Roman army of the late Republic

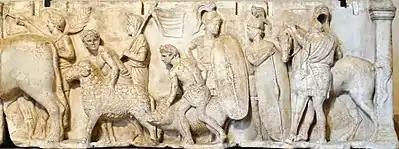
Detail from the Ahenobarbus relief showing (centre-right) two Roman foot-soldiers c. 122 BC. Note the Montefortino-style helmets with horsehair plume, chain mail cuirasses with shoulder reinforcement, oval shields with calfskin covers, "gladius" and "pilum"

The Roman army of the late Republic refers to the armed forces deployed by the late Roman Republic, from the beginning of the first century BC until the establishment of the Imperial Roman army by Augustus in 30 BC.